Gary Busey

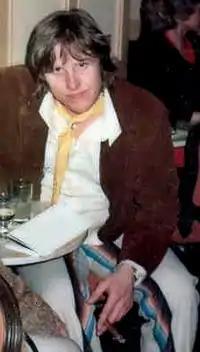
Busey at the premiere of "A Star Is Born" in 1976

In 1974, Busey played Truckie Wheeler in the ABC television comedy "The Texas Wheelers". During that same year he made his major film debut with a supporting role in Michael Cimino's buddy action caper "Thunderbolt and Lightfoot", starring Clint Eastwood and Jeff Bridges.